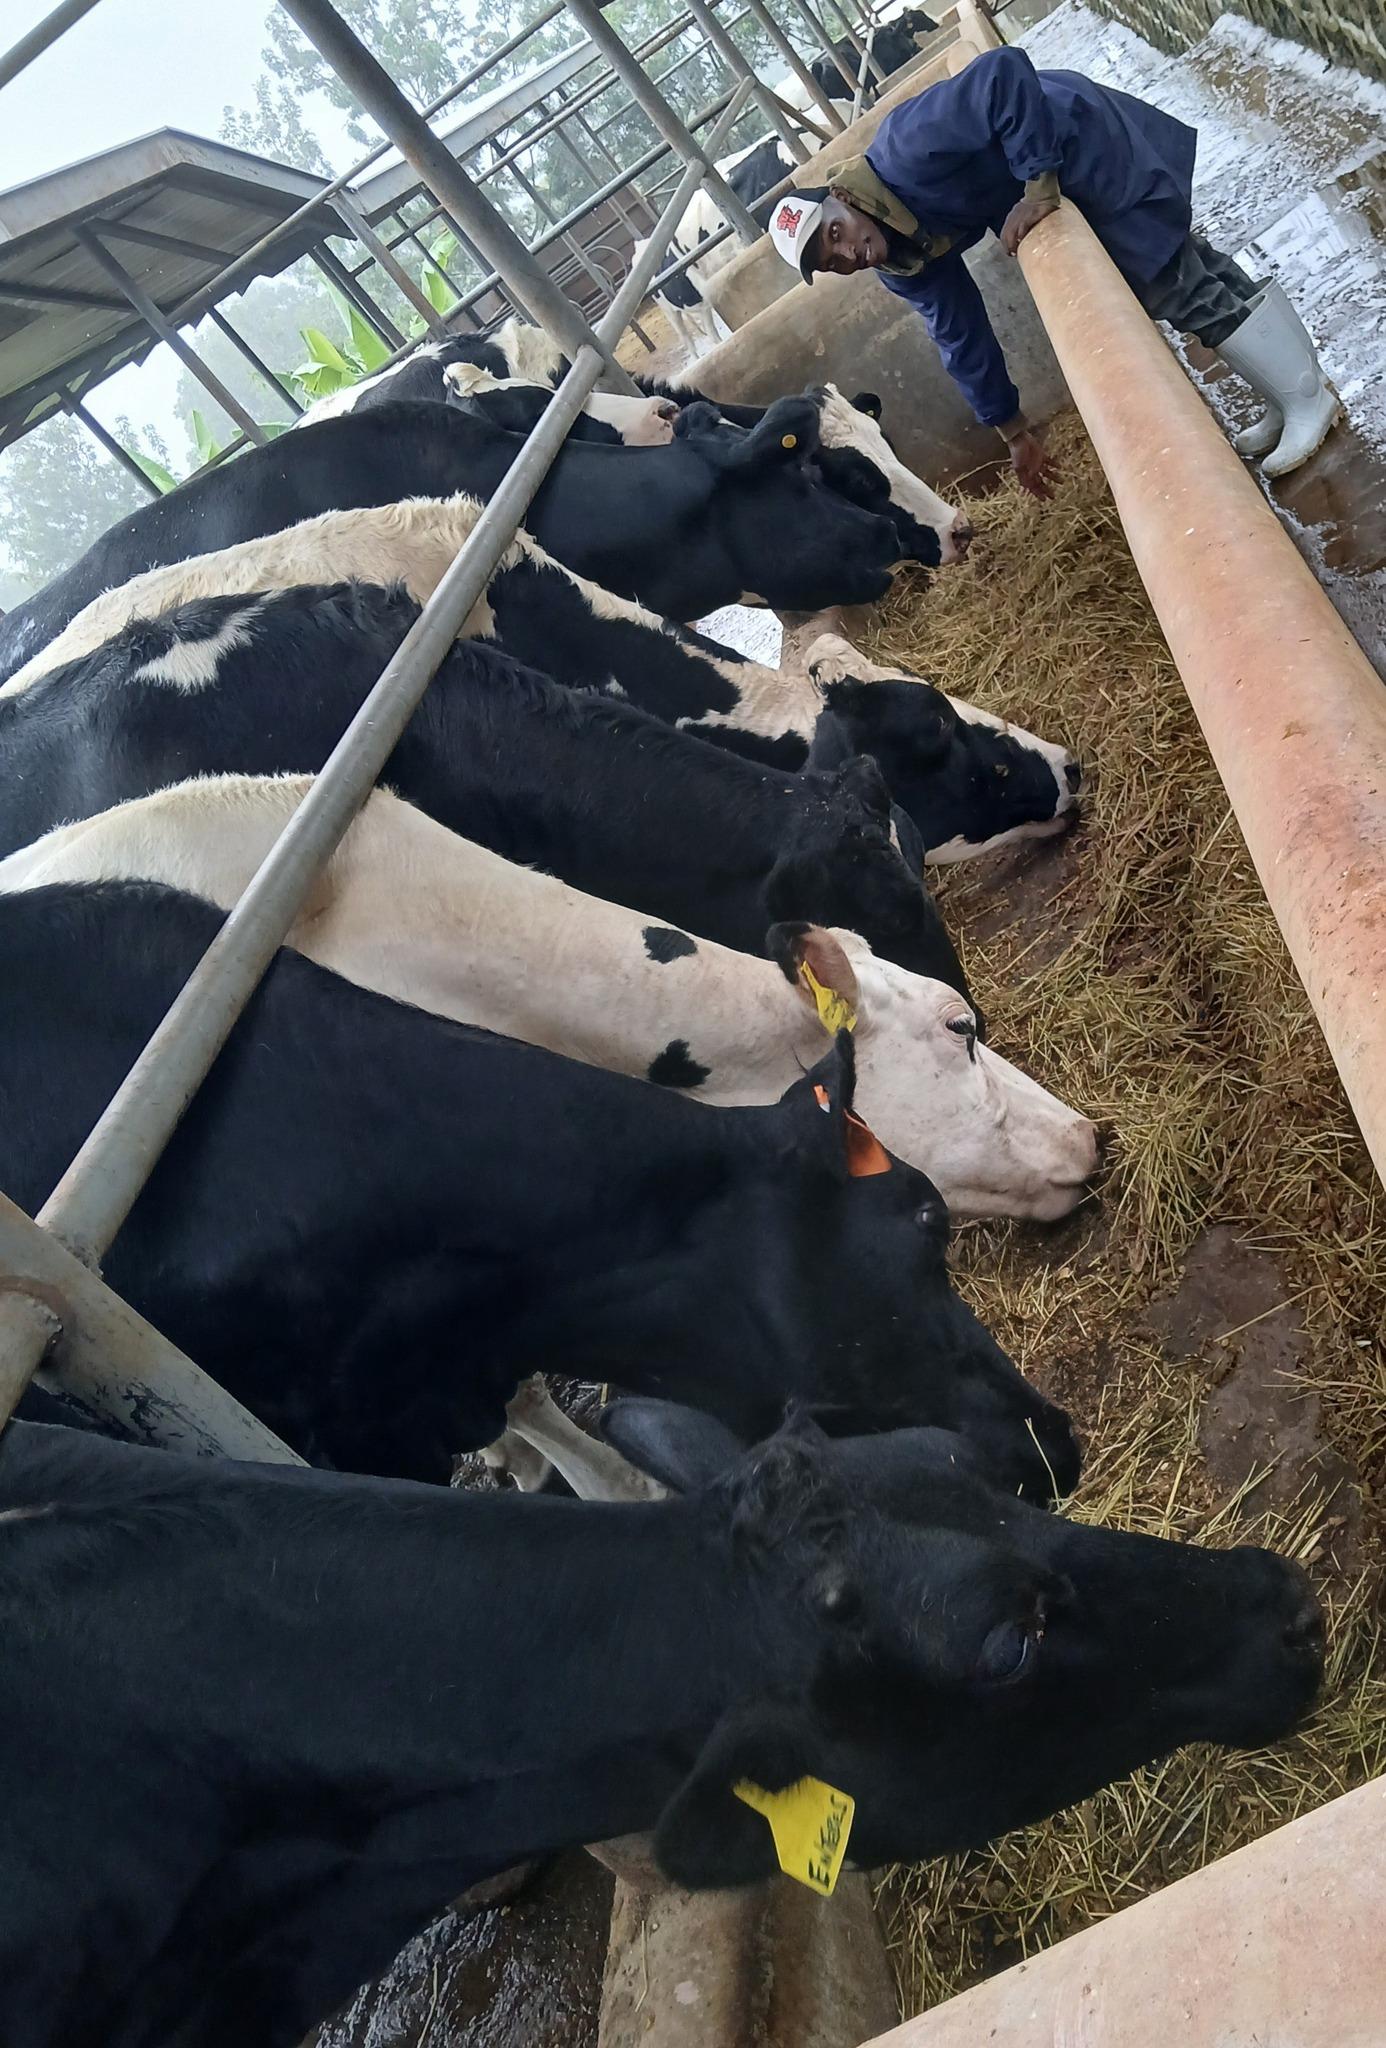
Ninaona ng'ombe wa rangi nyeusi na wengine nyeupe. Wanakula nyasi na wamewekewa kitambulisho kwenye masikio yao. Pia ninaona mfugaji wao anainama kuwasongeshea nyasi